Tommy Kramer

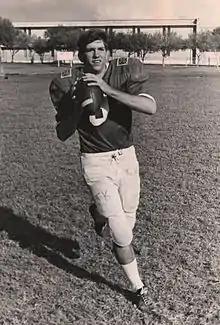
Kramer at San Antonio Lee High School

Kramer played his high school football at Robert E. Lee High School in San Antonio. He guided the Volunteers to a state title in 1971 and then to the state semi-finals in 1972. The state championship game in 1971 was the first high school game played in the new Texas Stadium (Dallas Cowboys) in Irving, Texas. Kramer guided the Lee Volunteers to a 28–27 victory which has been hailed by some as the best high school game ever played in Texas. Kramer's high school teammates included Pat Rockett (played major league baseball for the Atlanta Braves), and Richard Osborne (played for the NFL's Philadelphia Eagles).